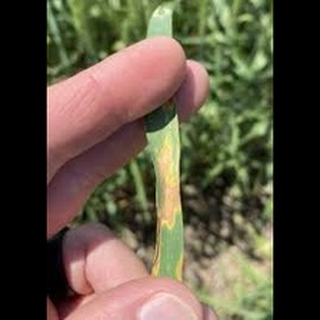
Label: wheat_leaf_blight